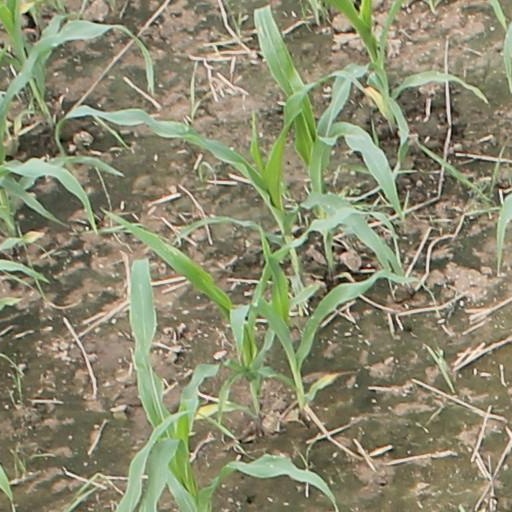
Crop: maize; corn